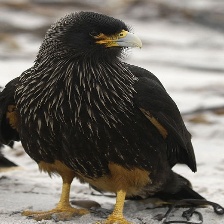
Species: STRIATED CARACARA
Scientific name: PHALCOBOENUS AUSTRALIS